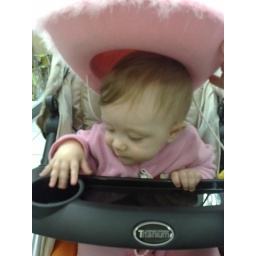
We were walking in the mall and I saw this hat and immediately thought it would make a cute pic!!